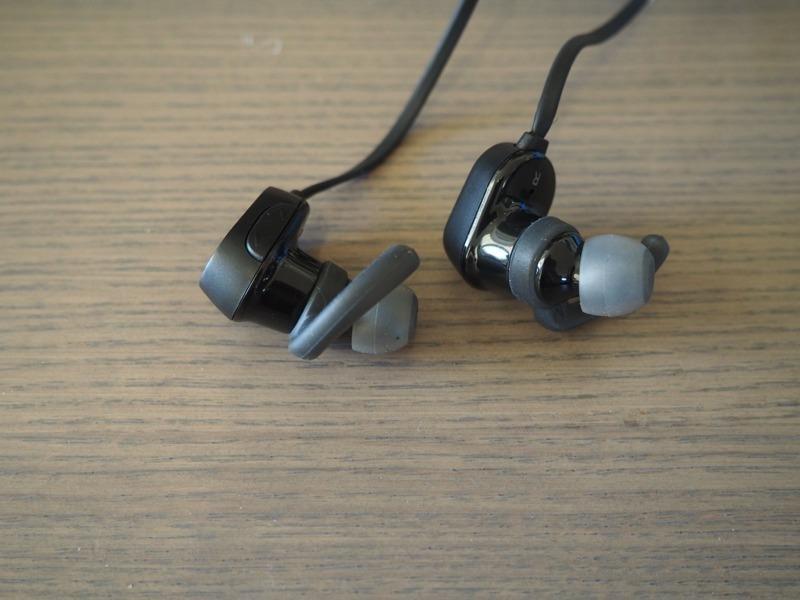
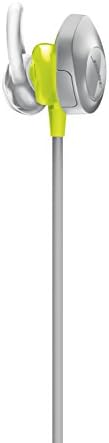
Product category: headphones
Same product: no